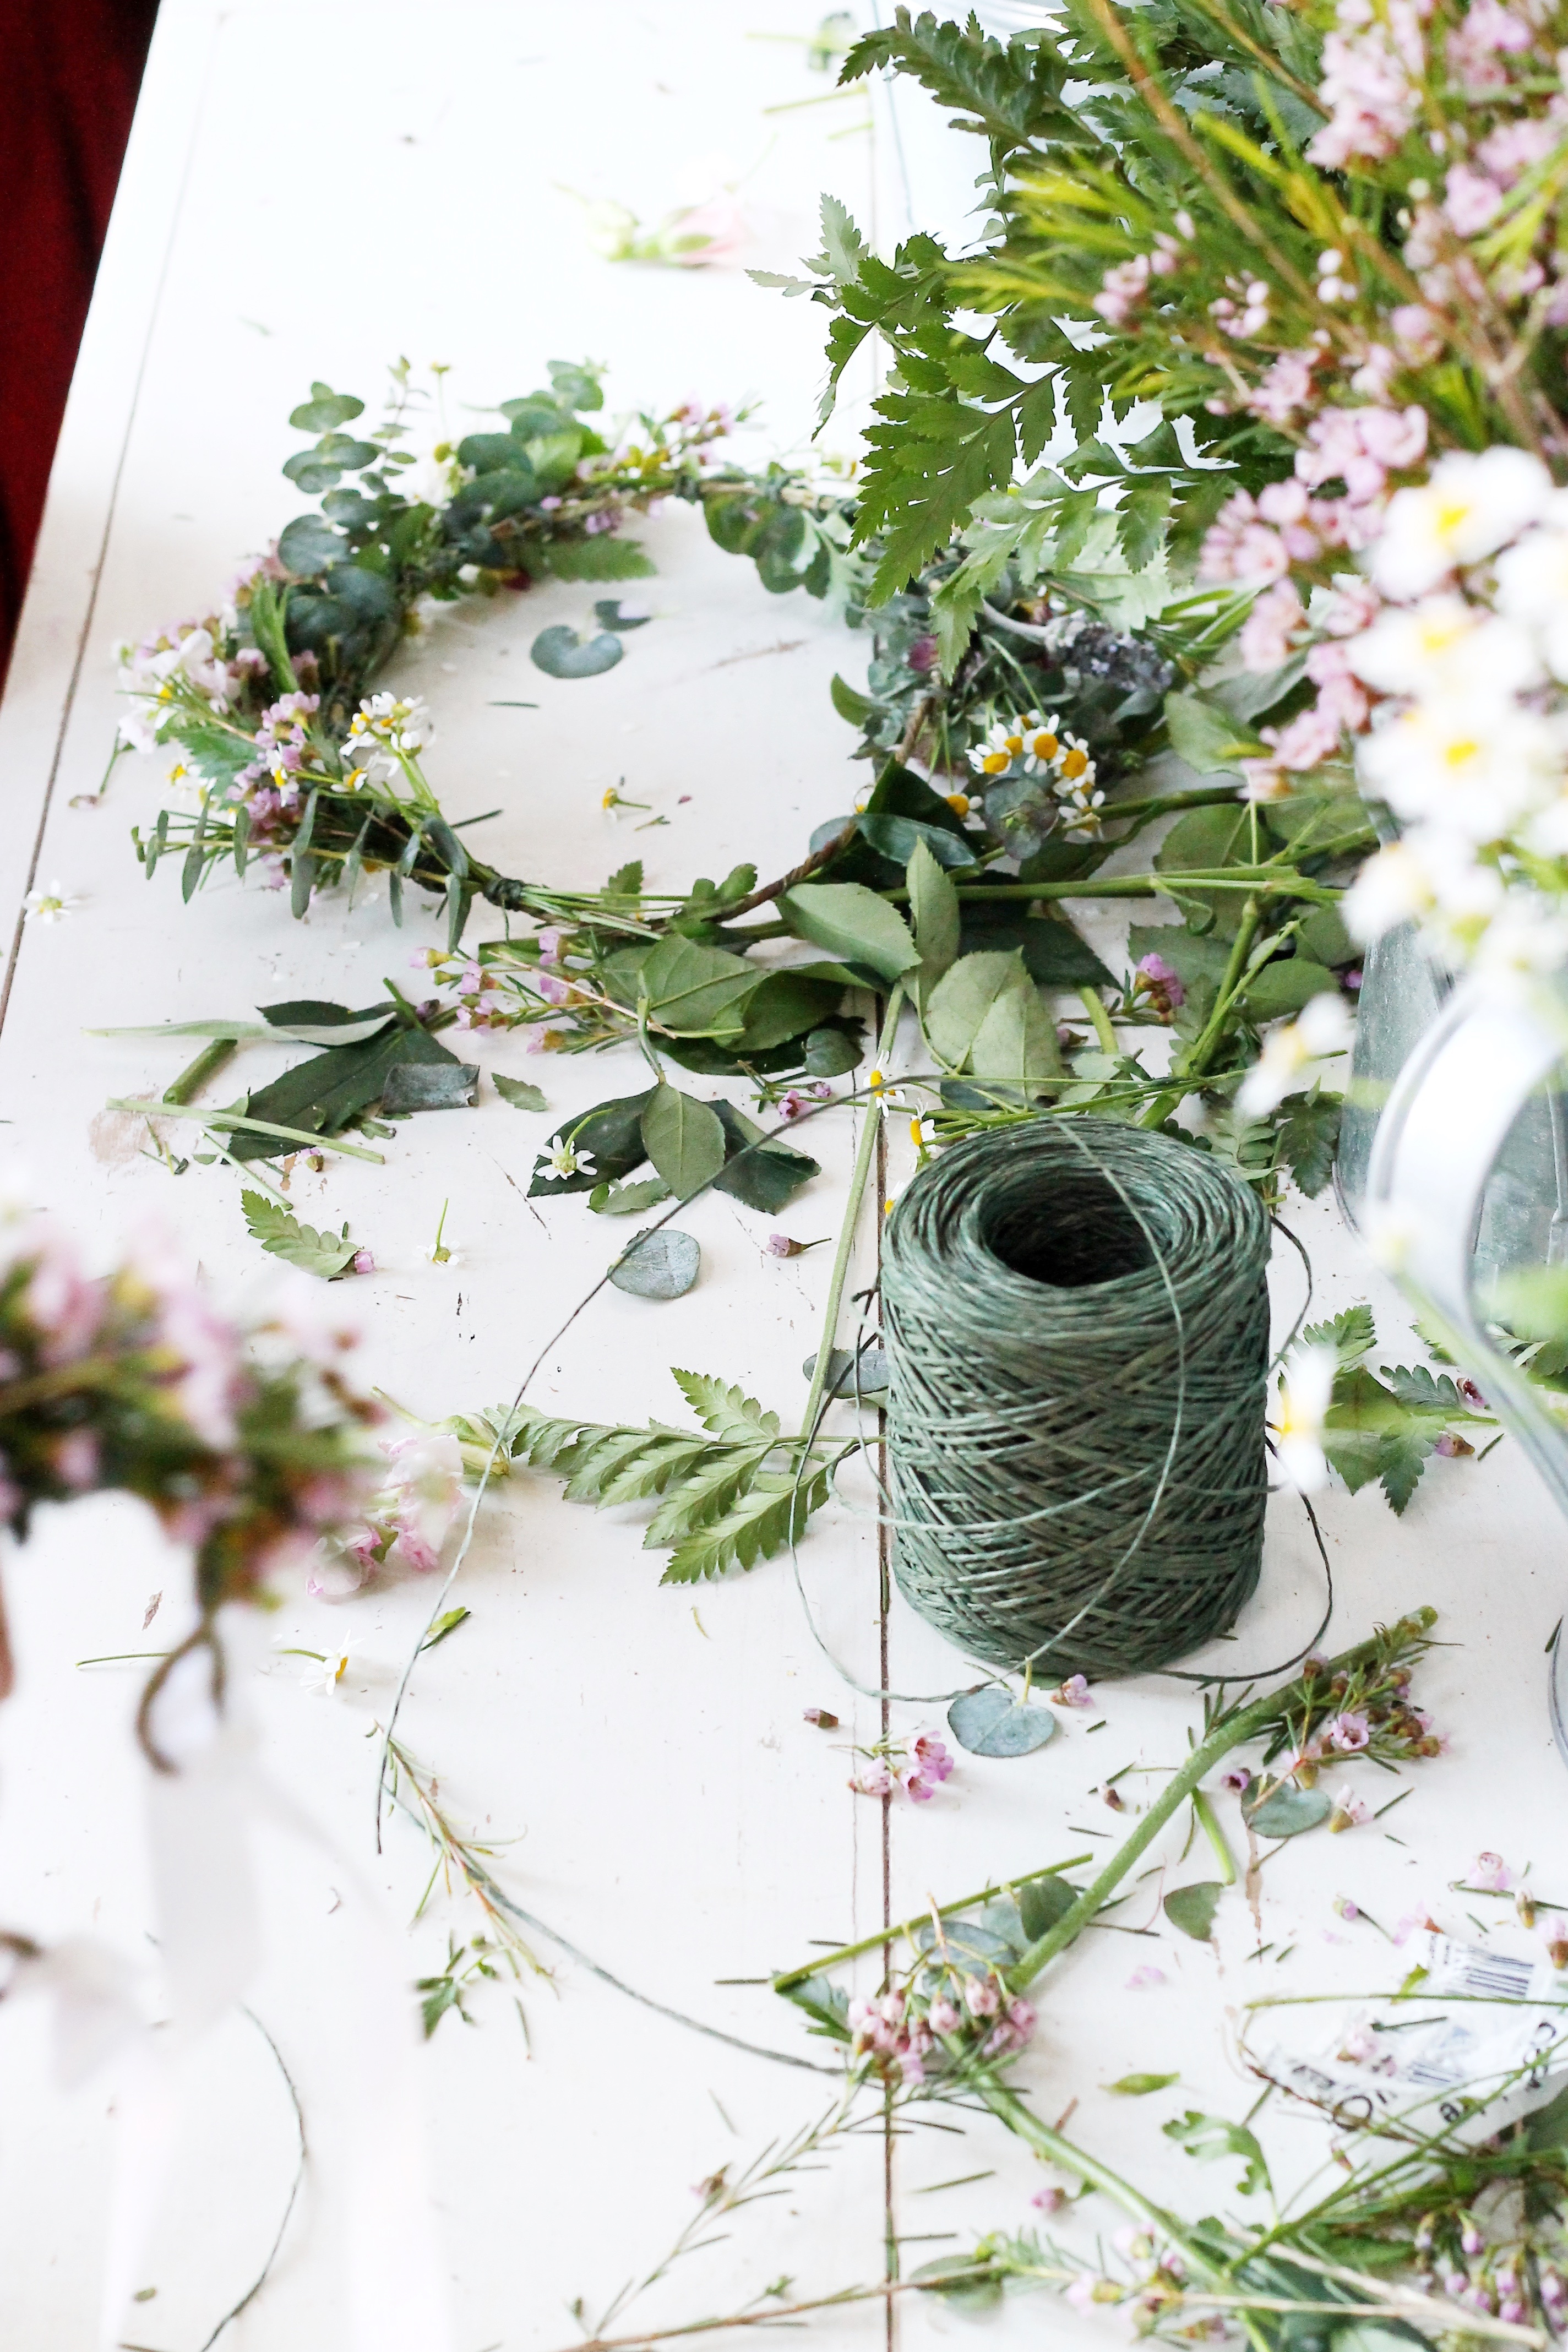
nature, branch, blossom, plant, leaf, flower, petal, bloom, floral, decoration, spring, green, color, natural, fresh, blooming, craft, garden, botanical, fern, florist, greenery, flowers, twine, flower crown, crafting, christmas decoration, gardening, diy, delicate, bud, floristry, botanic, floral arrangement, floral decoration, floral design, centrepiece, flower arranging, floral arranging, floral decor